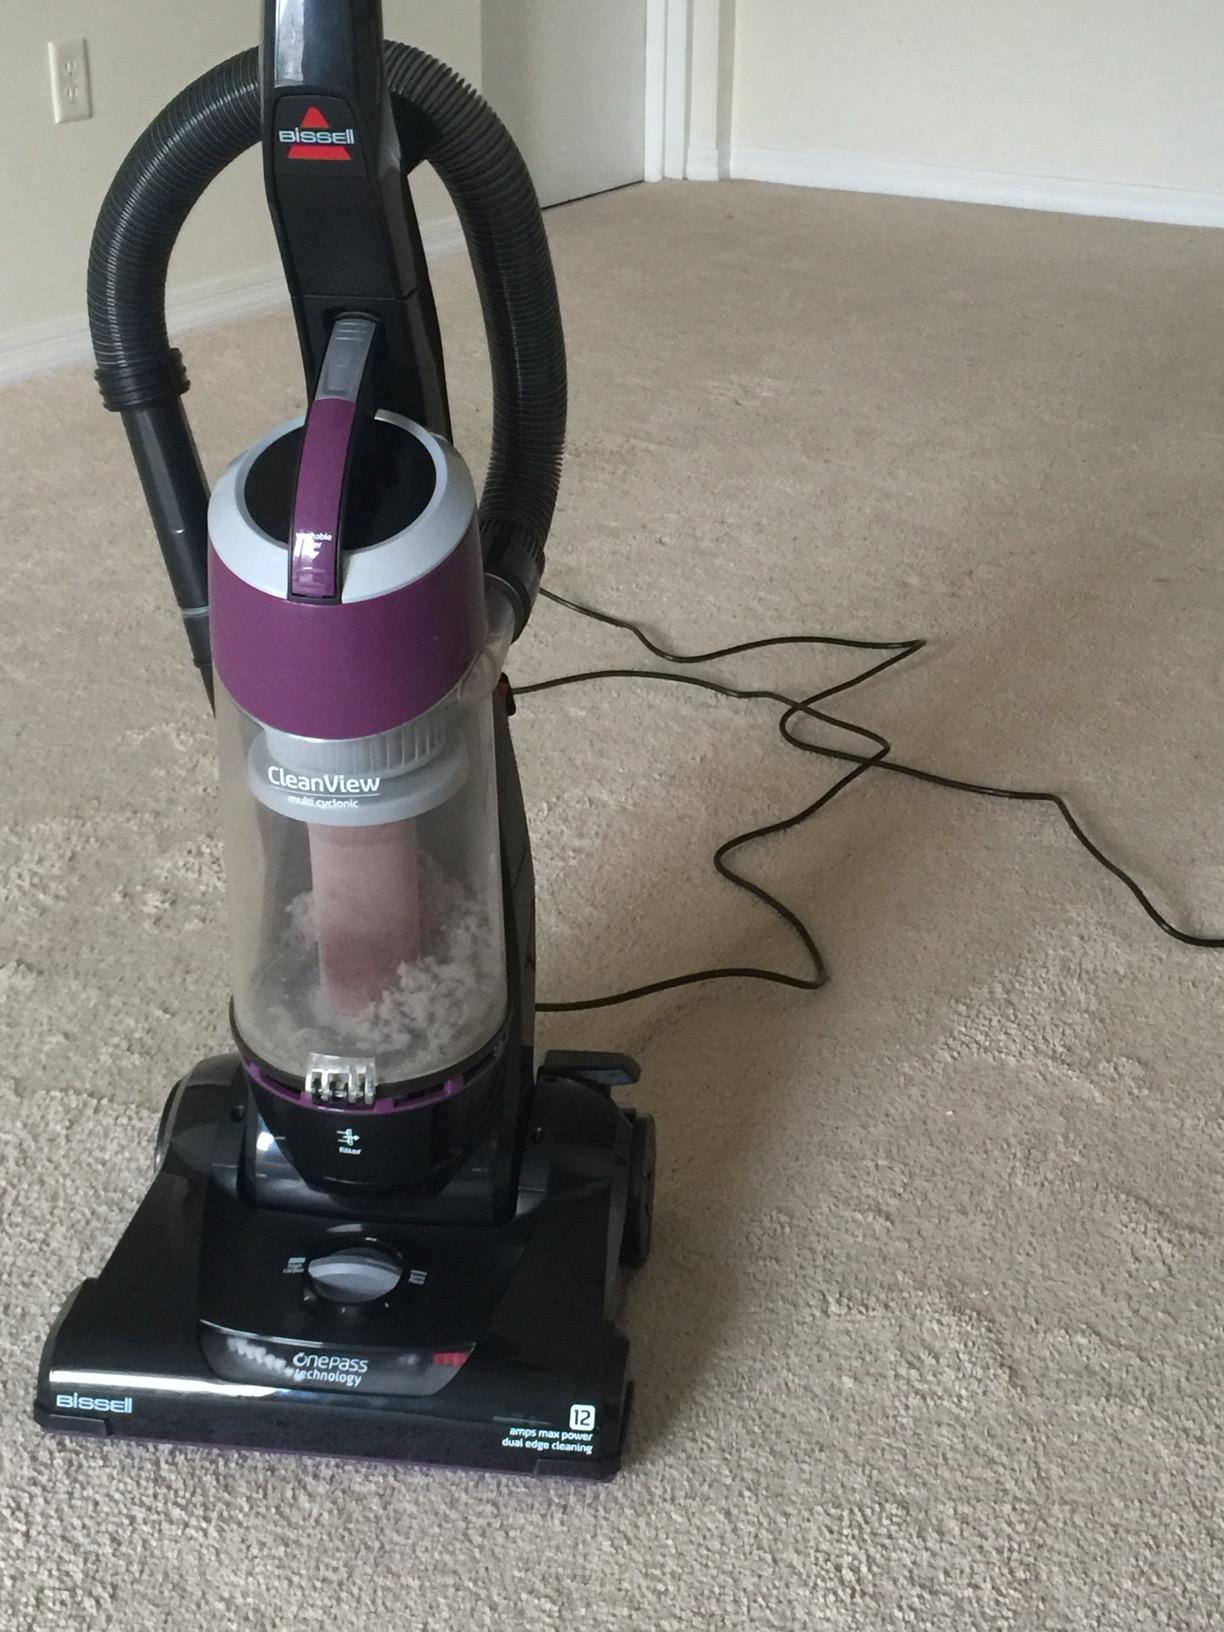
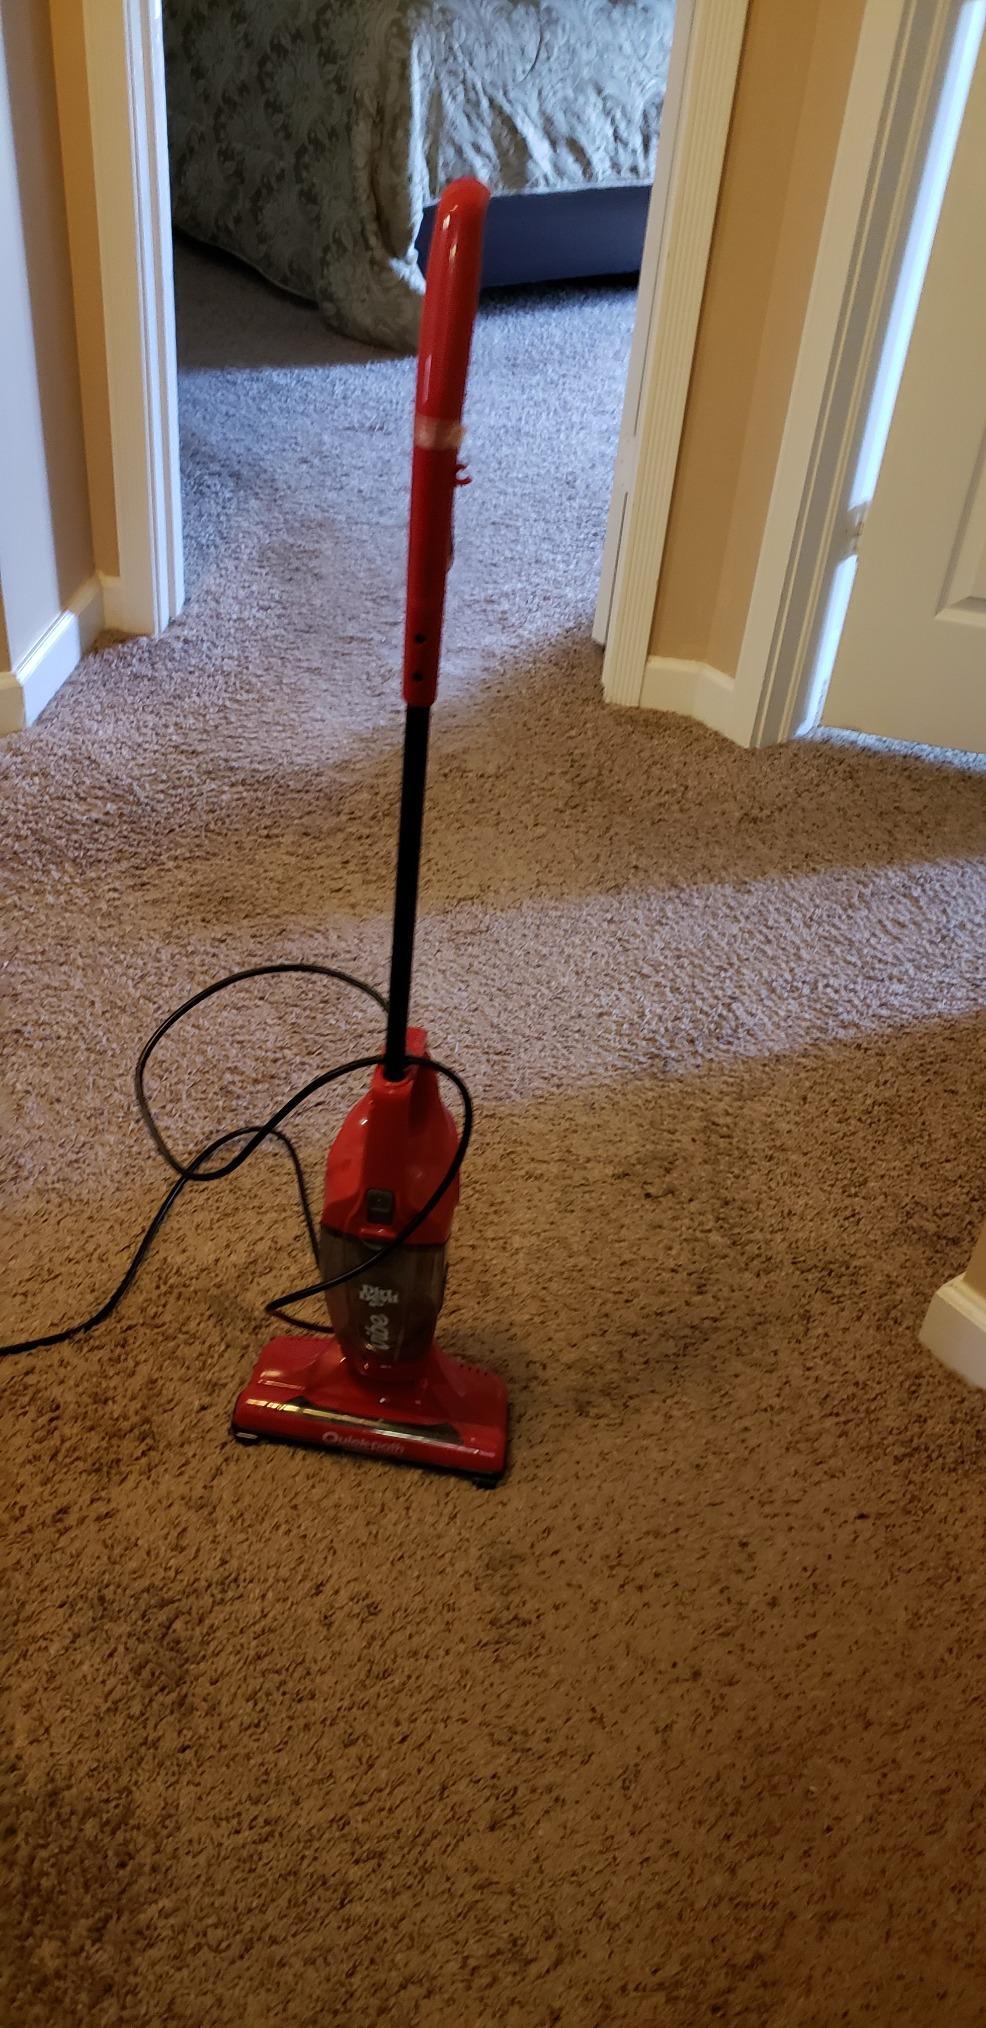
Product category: items_vacuum
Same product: no